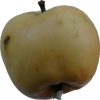
Label: Apple 14